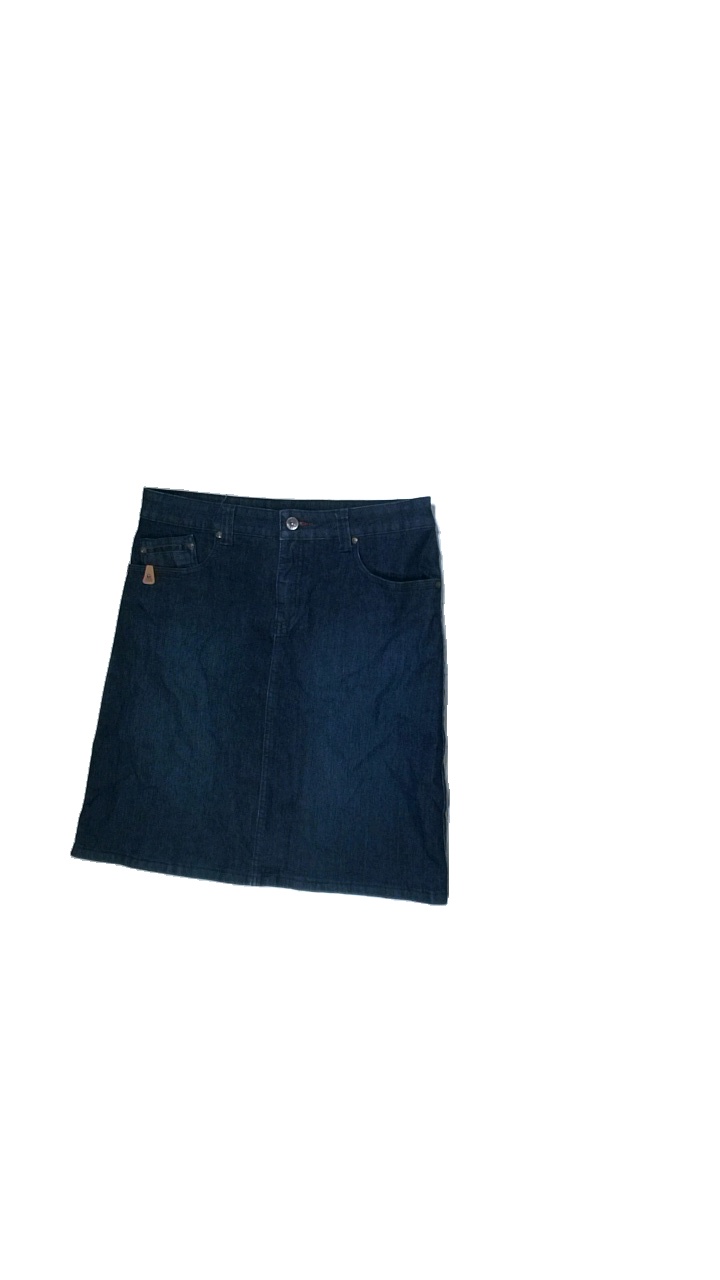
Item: Skirt (Ladies)
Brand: Flash
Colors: Blue
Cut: Regular
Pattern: Logo print
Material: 80%cotton 18%polyester 2%elastane
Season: Summer
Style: Denim
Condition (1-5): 5
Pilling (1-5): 5
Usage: Reuse
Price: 50-100